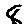
Label: 8